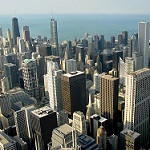
Label: buildings